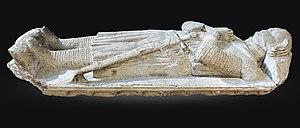
Bernard VII de Comminges, mort à Buzet le 21 juillet 1312, est comte de Comminges de 1295 à 1312.
Bernard VI de Comminges, mort entre 1295 et 1300, est comte de Comminges de 1241 à 1295.
L'abbaye de Bonnefont-en-Comminges est une abbaye cistercienne française. Elle fait l’objet d'une inscription et d’un classement au titre des monuments historiques depuis le 28 décembre 1984.